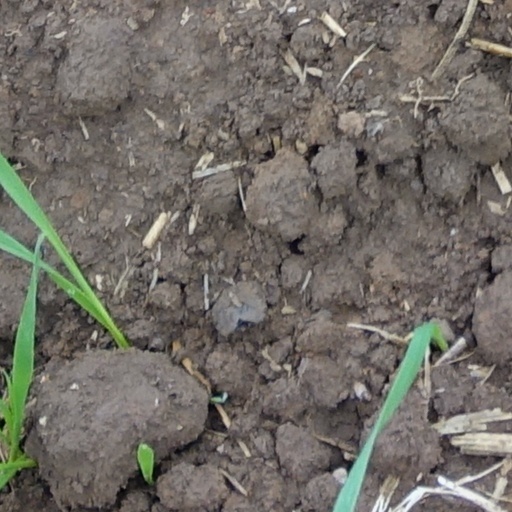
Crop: wheat